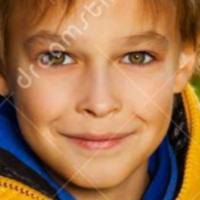
Age group: age 11-20